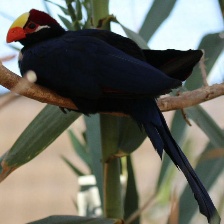
Species: VIOLET TURACO
Scientific name: MUSOPHAGA VIOLACEA